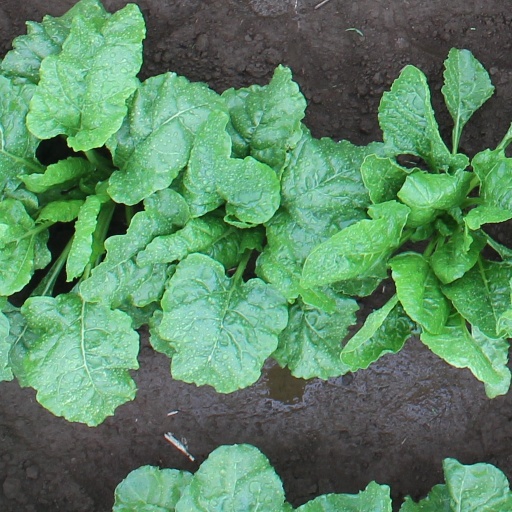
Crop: sugar beet